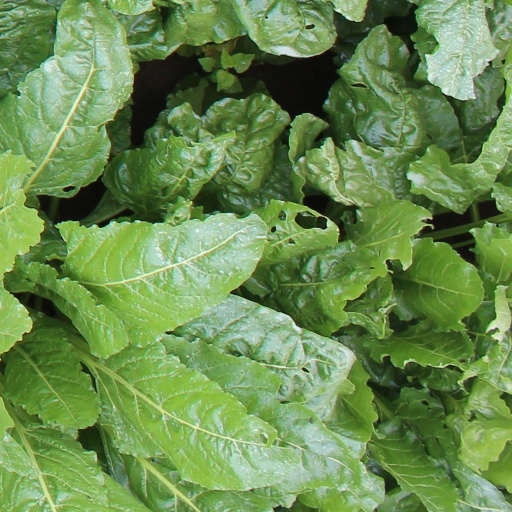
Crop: sugar beet